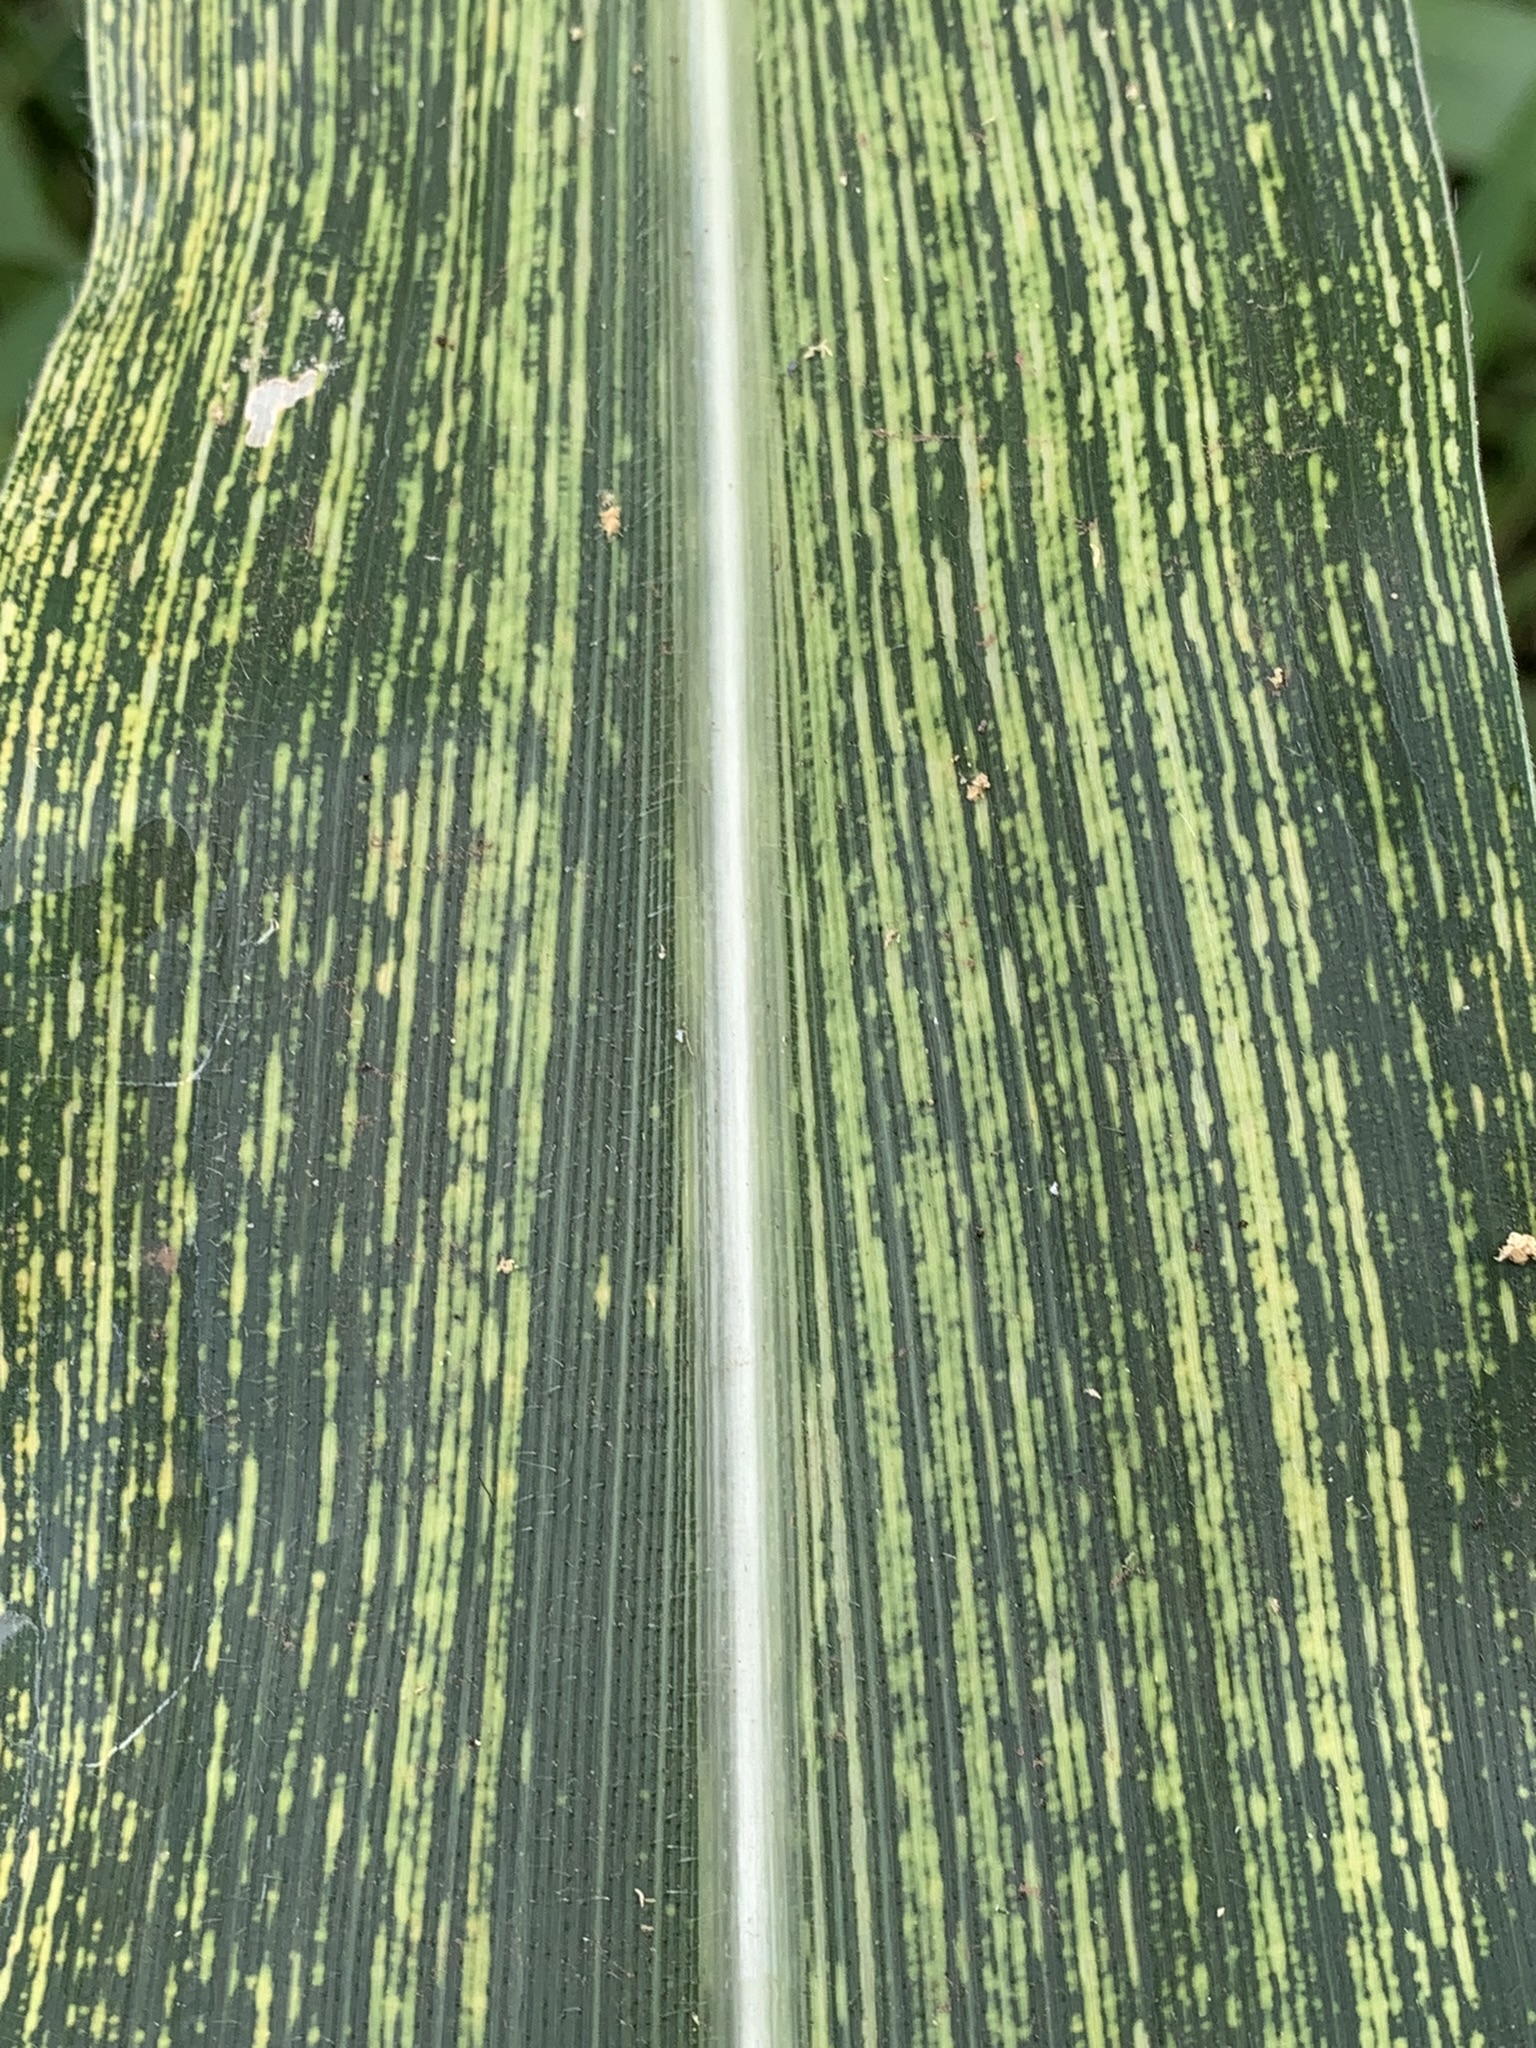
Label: MSV